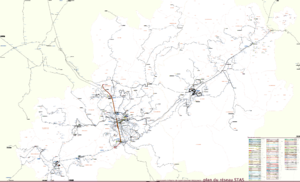
Plan du réseau de bus et de tram de St Etienne Métropole
Le Chambon-Feugerolles est une commune française située dans le département de la Loire en région Auvergne-Rhône-Alpes.
Firminy est une commune française située dans le département de la Loire en région Auvergne-Rhône-Alpes.
Rive-de-Gier est une commune française située dans le département de la Loire en région Auvergne-Rhône-Alpes.
La Société de transport de l'agglomération stéphanoise est une entreprise de transport en commun, chargée de la desserte des 53 communes de Saint-Étienne Métropole.